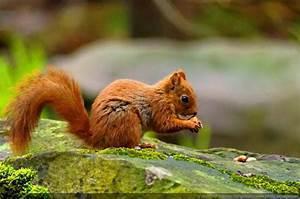
squirrel